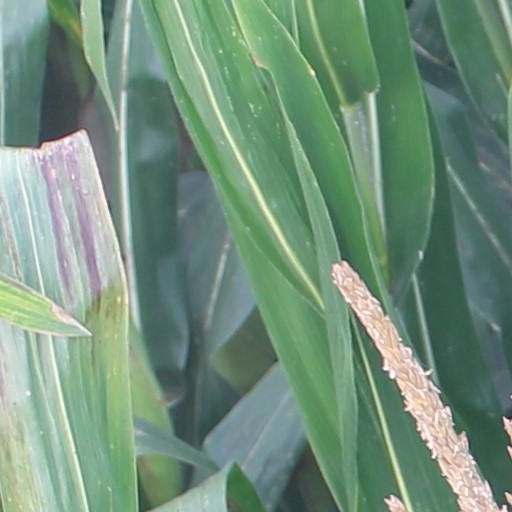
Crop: maize; corn